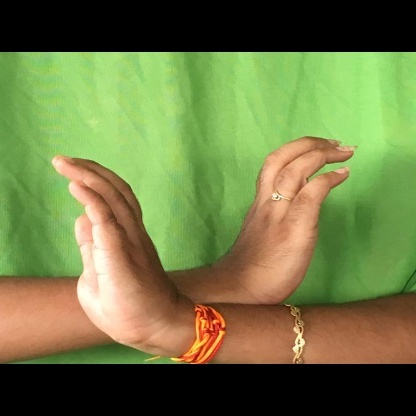
Mudra: Nagabandha